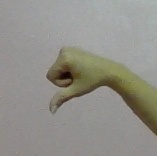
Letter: waw